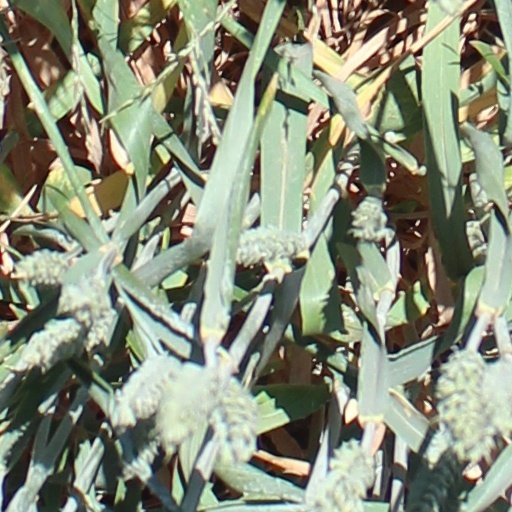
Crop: wheat